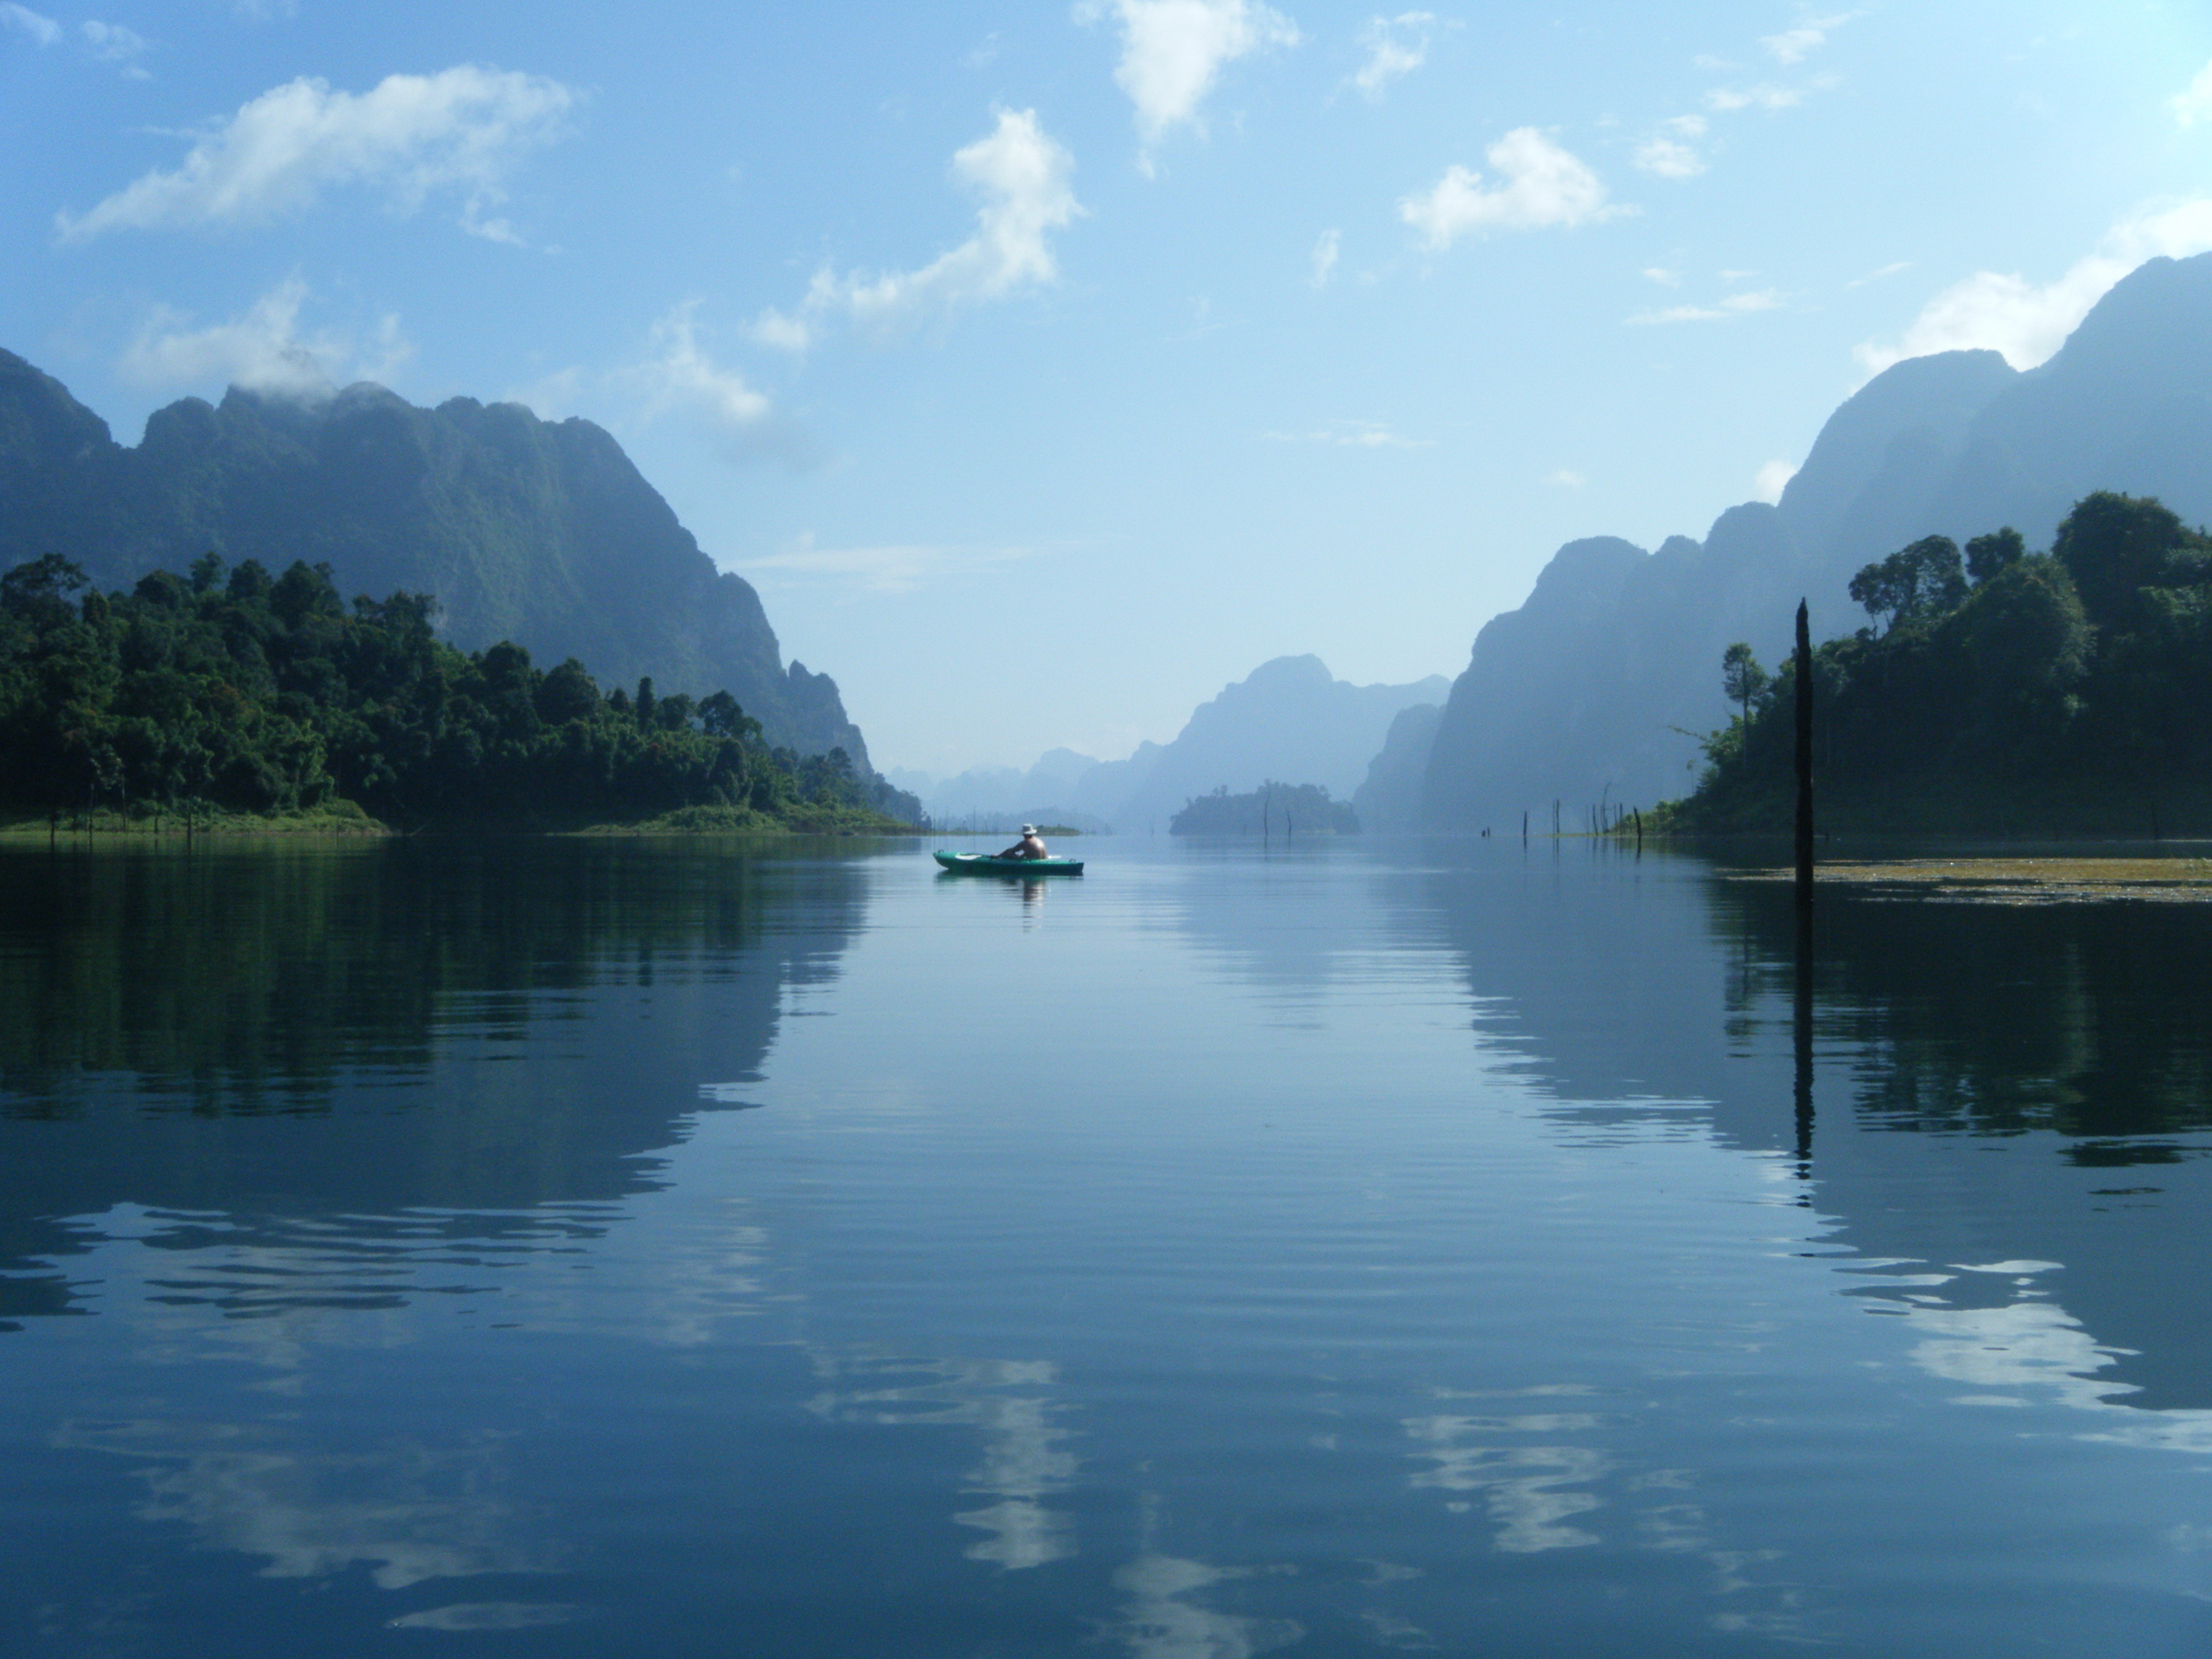
sea, water, mountain, boat, lake, adventure, river, mountain range, reflection, vehicle, bay, fjord, reservoir, kayak, body of water, loch, landform